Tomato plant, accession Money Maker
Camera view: vertical (180 deg); turntable rotation: 300 degrees
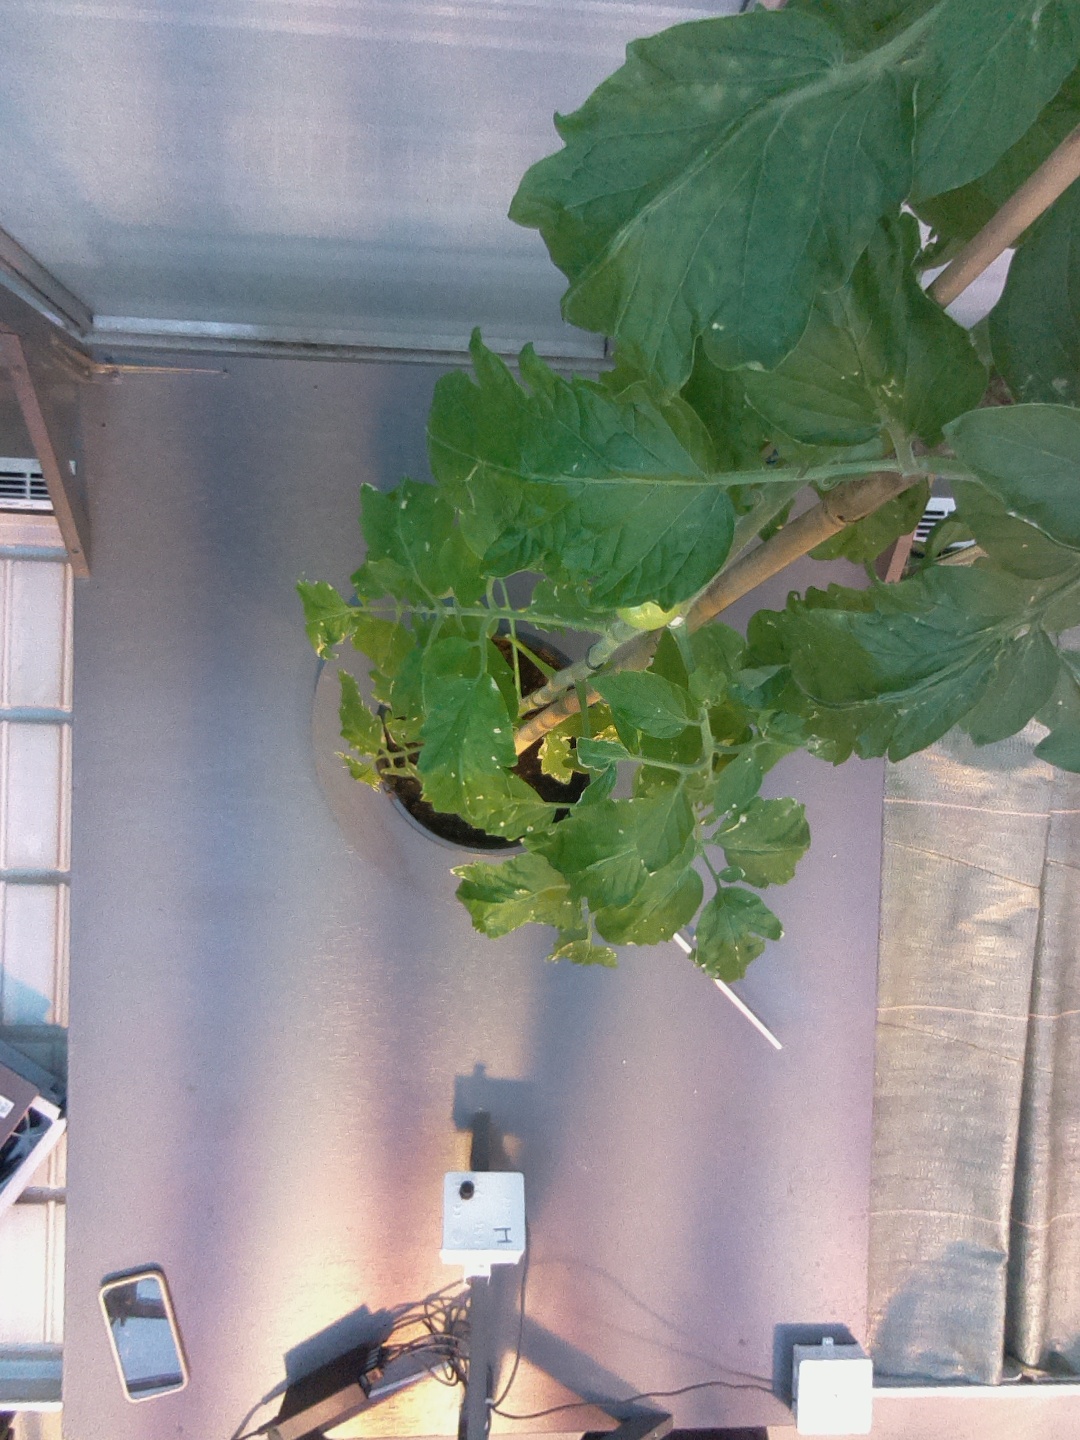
BBCH growth stage 74: 40%-50% of final fruit size